DRB-HICOM Defence Technologies

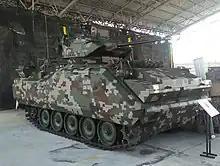
ACV-300 Adnan

In 2001, DEFTECH collaborated with FNSS to produce the ACV-300 Adnan for the Malaysian Army. DEFTECH was nominated by the government as the recipient of the Transfer of Technology package. On 21 April 2008, DEFTECH signed a contract with the Malaysian Ministry of Defence for the delivery of 48 additional units of ACV-300 Adnan and 8 units of ACV-S 120mm Mortar Carrier. A total of 267 units were produced by DEFTECH.